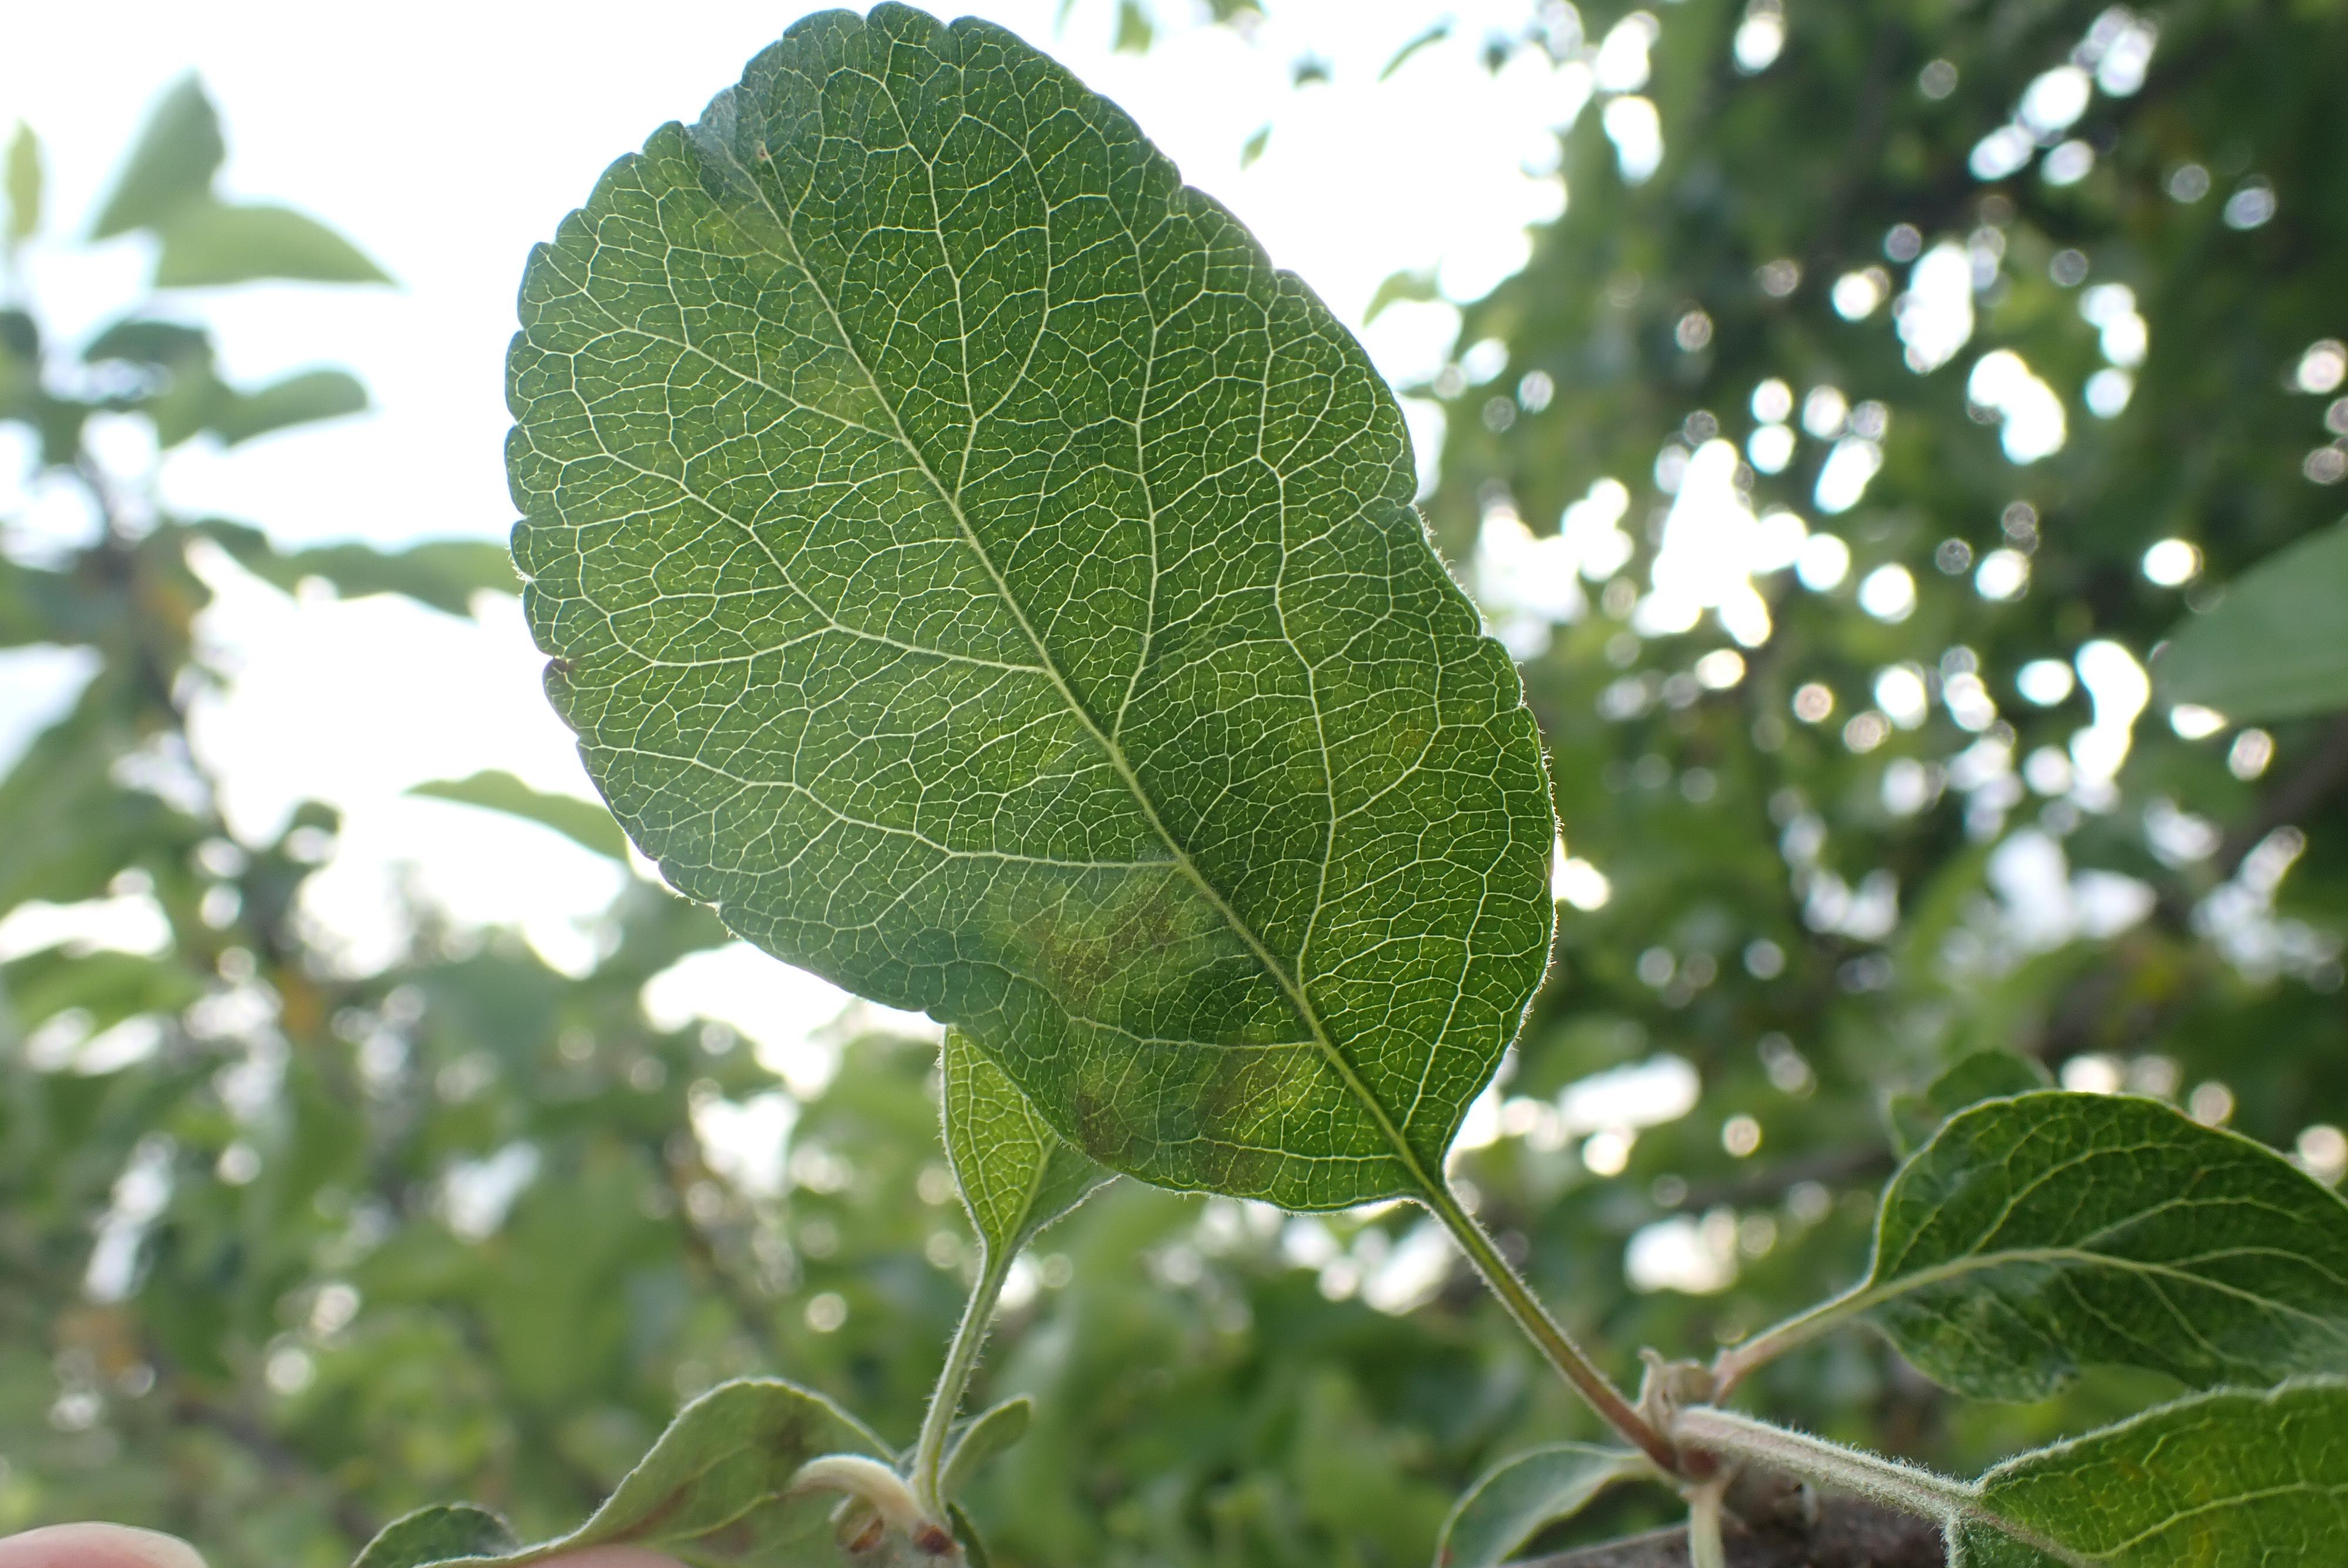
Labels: scab